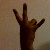
The image shows a hand gesture representing the number 7 in Indian Sign Language.